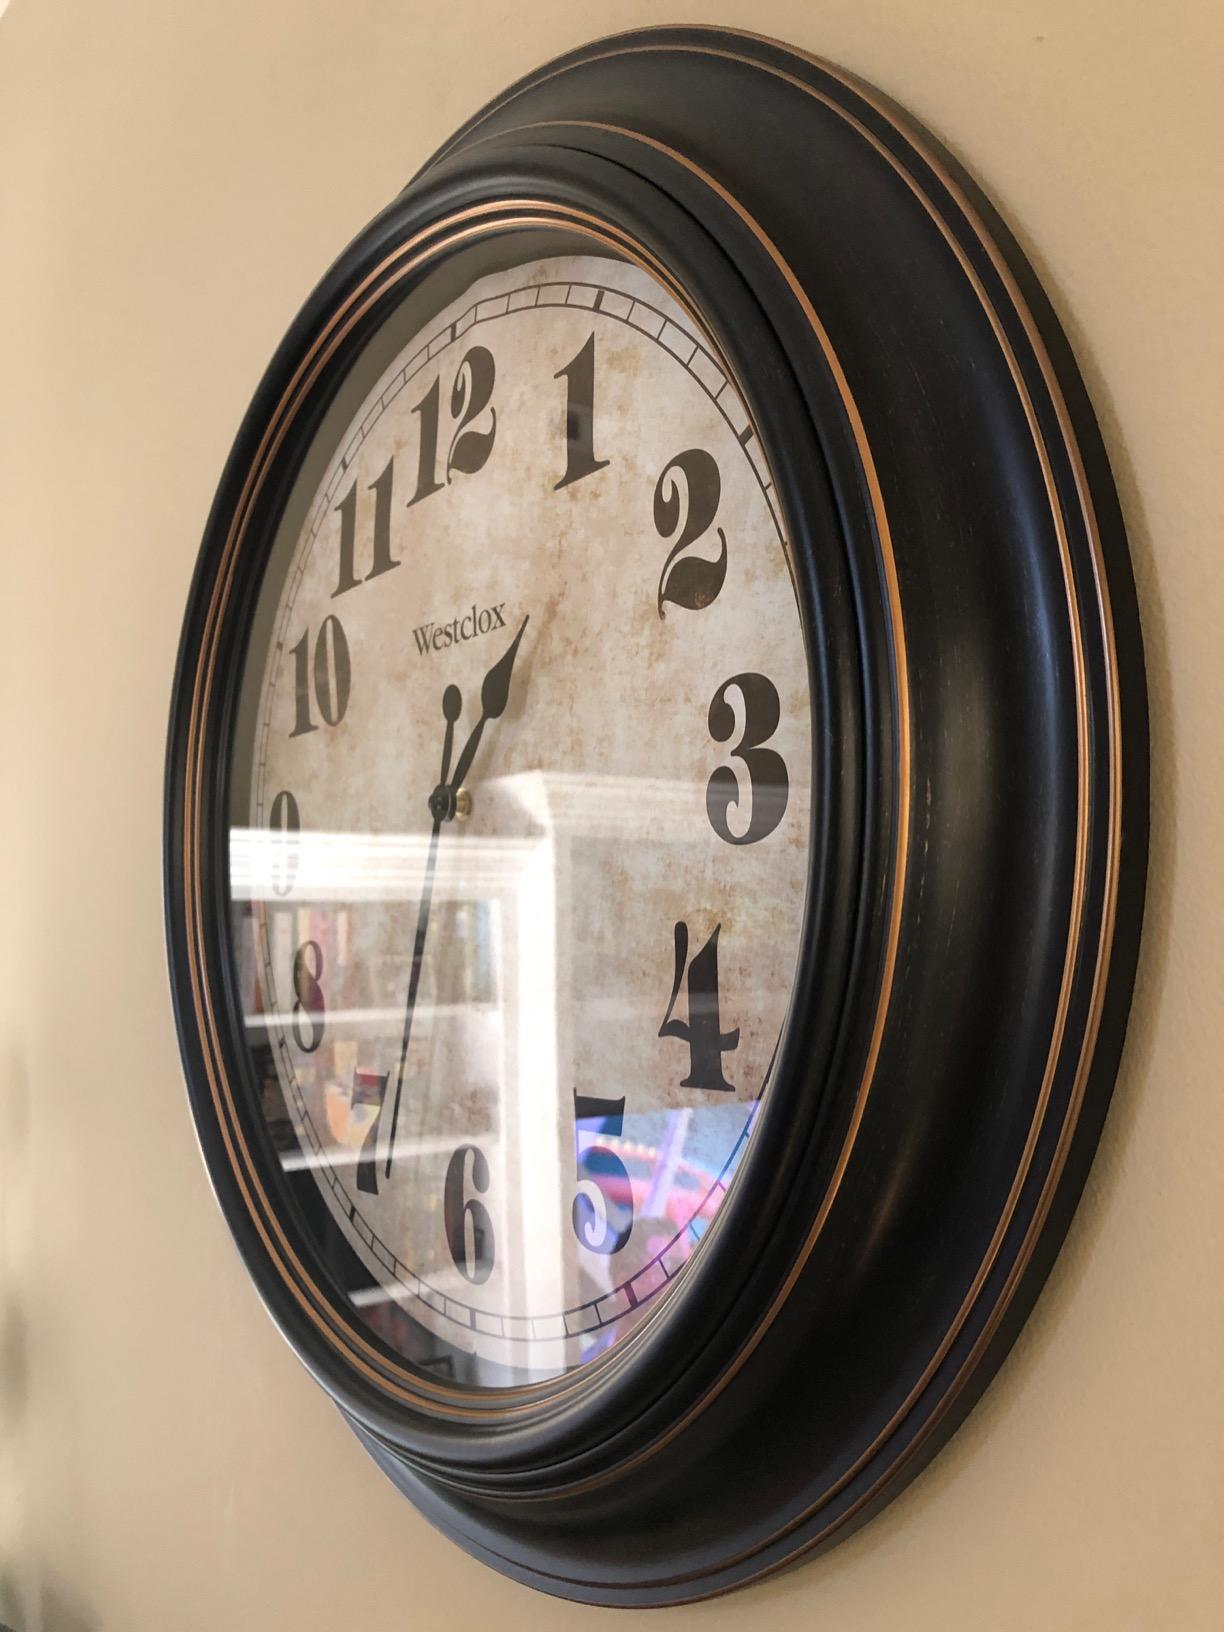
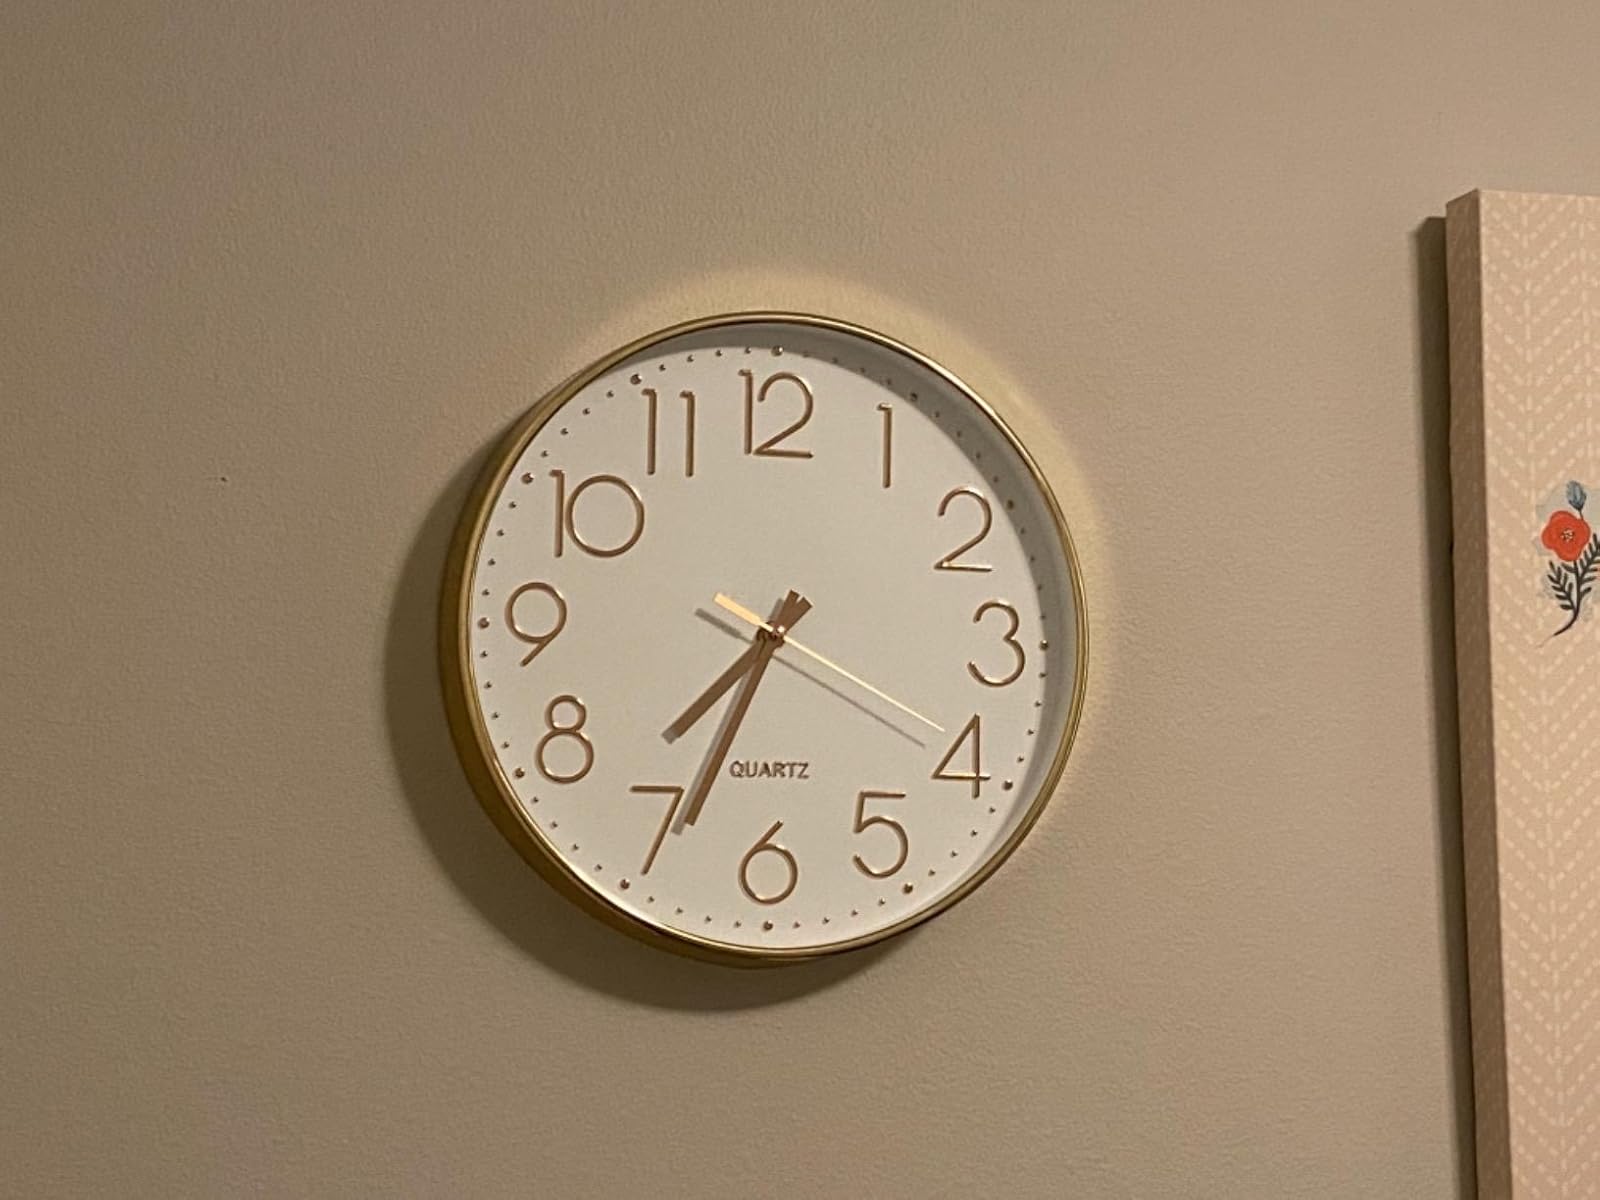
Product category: clock
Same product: no